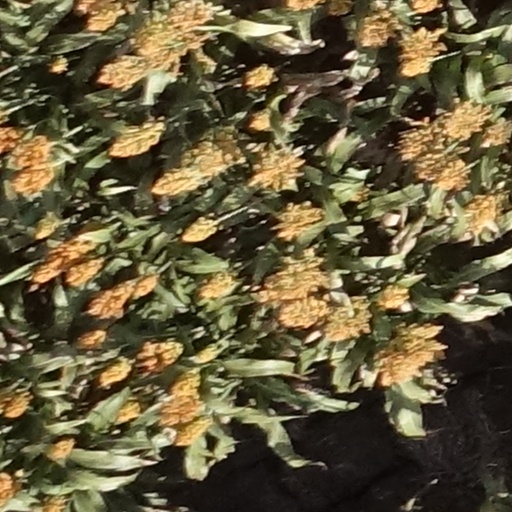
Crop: sorghum